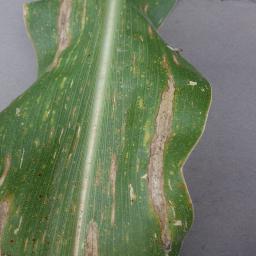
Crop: corn
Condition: (maize)_northern_blight